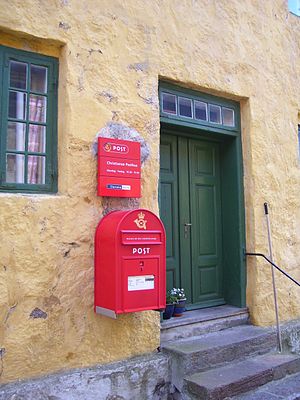
Postkontor
Christiansø Posthus, vel nok Danmarks mindste eksisterende posthus
Et postkontor eller historisk set posthus er et sted, hvor man kan hente og indlevere pakker og brevforsendelser, købe frimærker, leje postbokse, melde adresseændring og få udført en række betalingstjenester. Udover disse postale grundydelser kan man ved mange postkontorer også købe f.eks. kontorartikler, emballage og billetter til koncerter og events samt en række andre relaterede produkter.